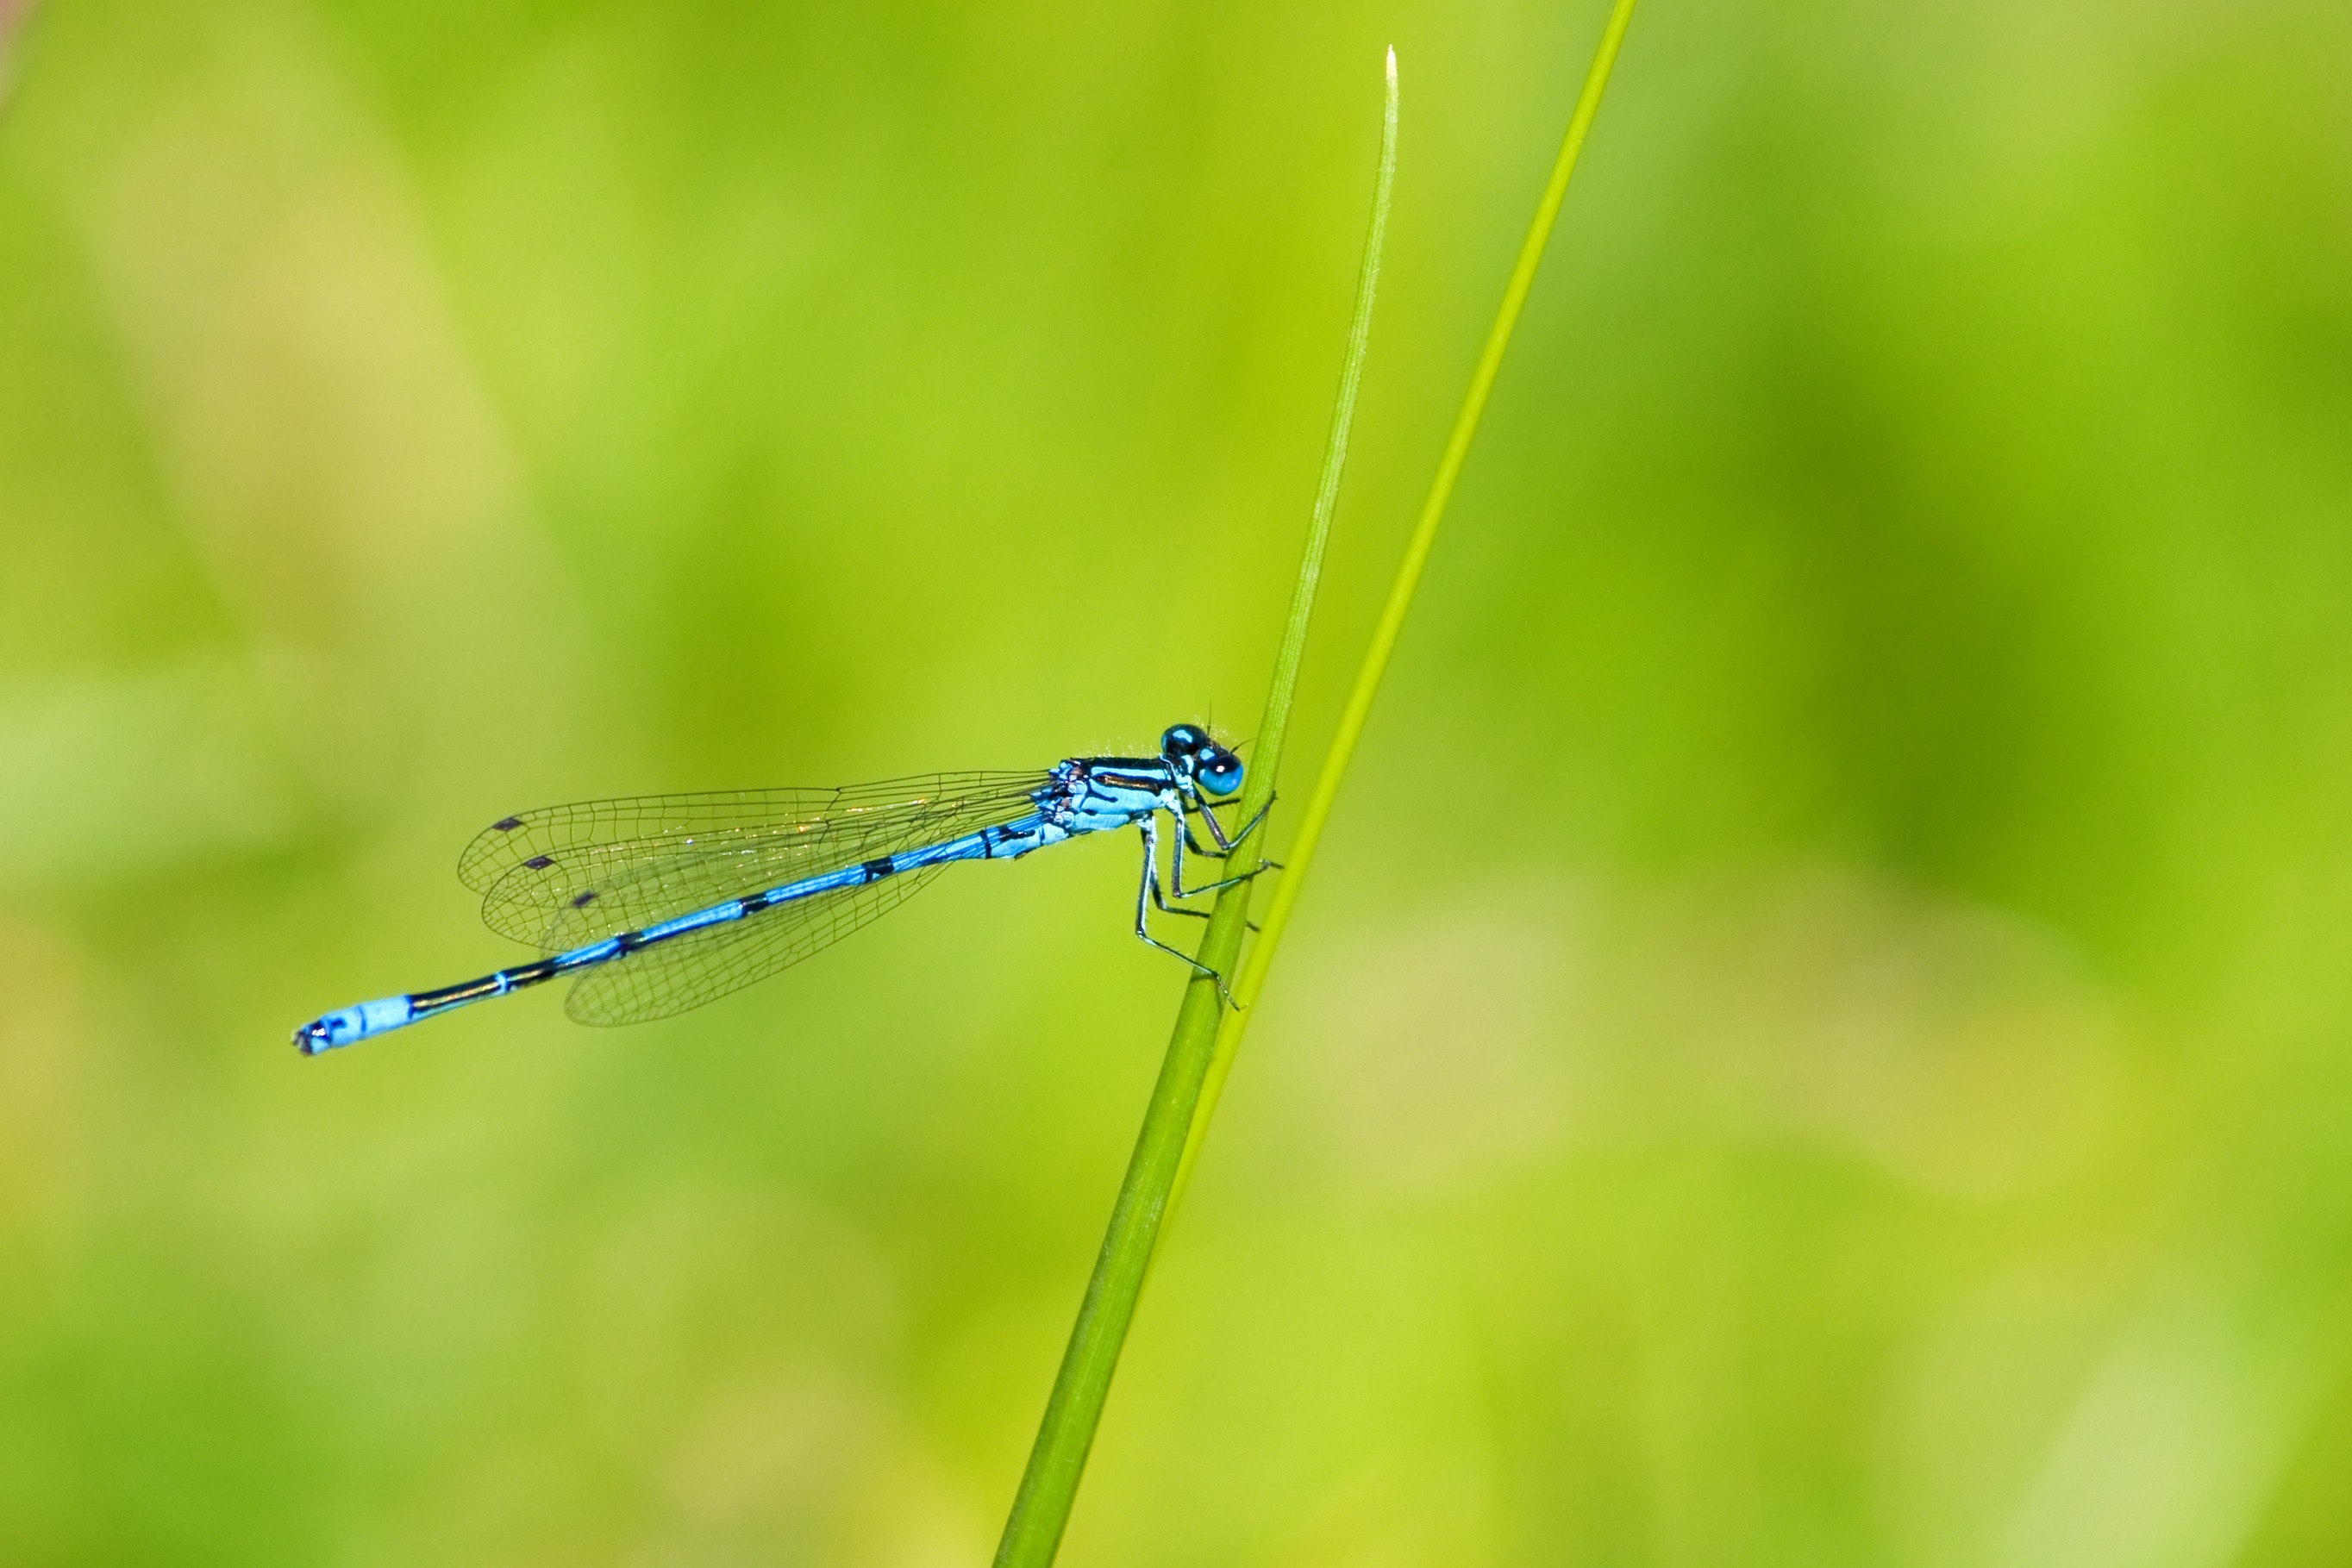
damselfly, insect, dragonfly, dragonflies and damseflies, Coenagrion, green, macro photography, blue, net winged insects, invertebrate, grass, grass family, water, close up, organism, plant, photography, wildlife, plant stem, arthropod, electric blue